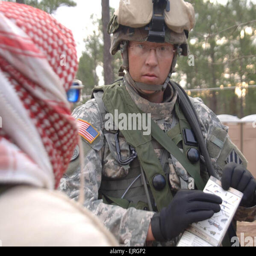
a soldier uses his smart cards